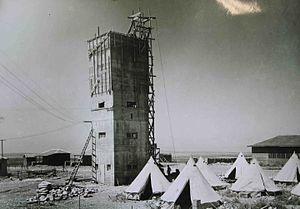
Tour et Muraille est un processus d'implantation en Palestine mandataire qui voit le jour avant la création de l'État, entre les années 1936 et 1939, au moment de la Révolte arabe. Il répond aux besoins de sécurisation immédiate de l'époque, dans le but d'assurer les futures frontières de l'État d'Israël.